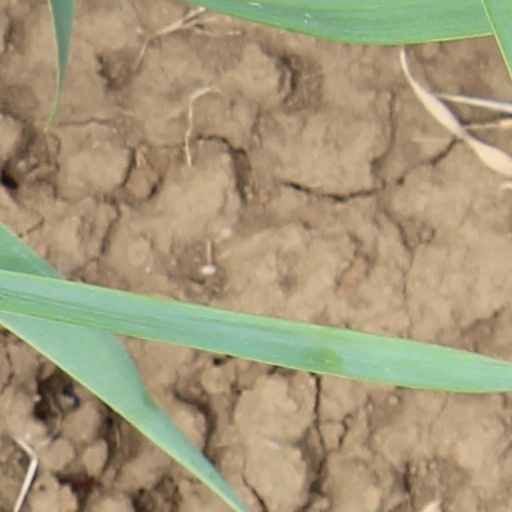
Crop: wheat